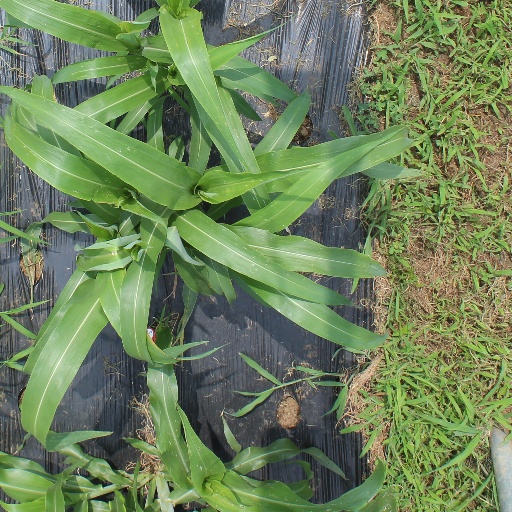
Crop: sorghum